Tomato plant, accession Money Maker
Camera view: horizontal (90 deg, fisheye); turntable rotation: 90 degrees
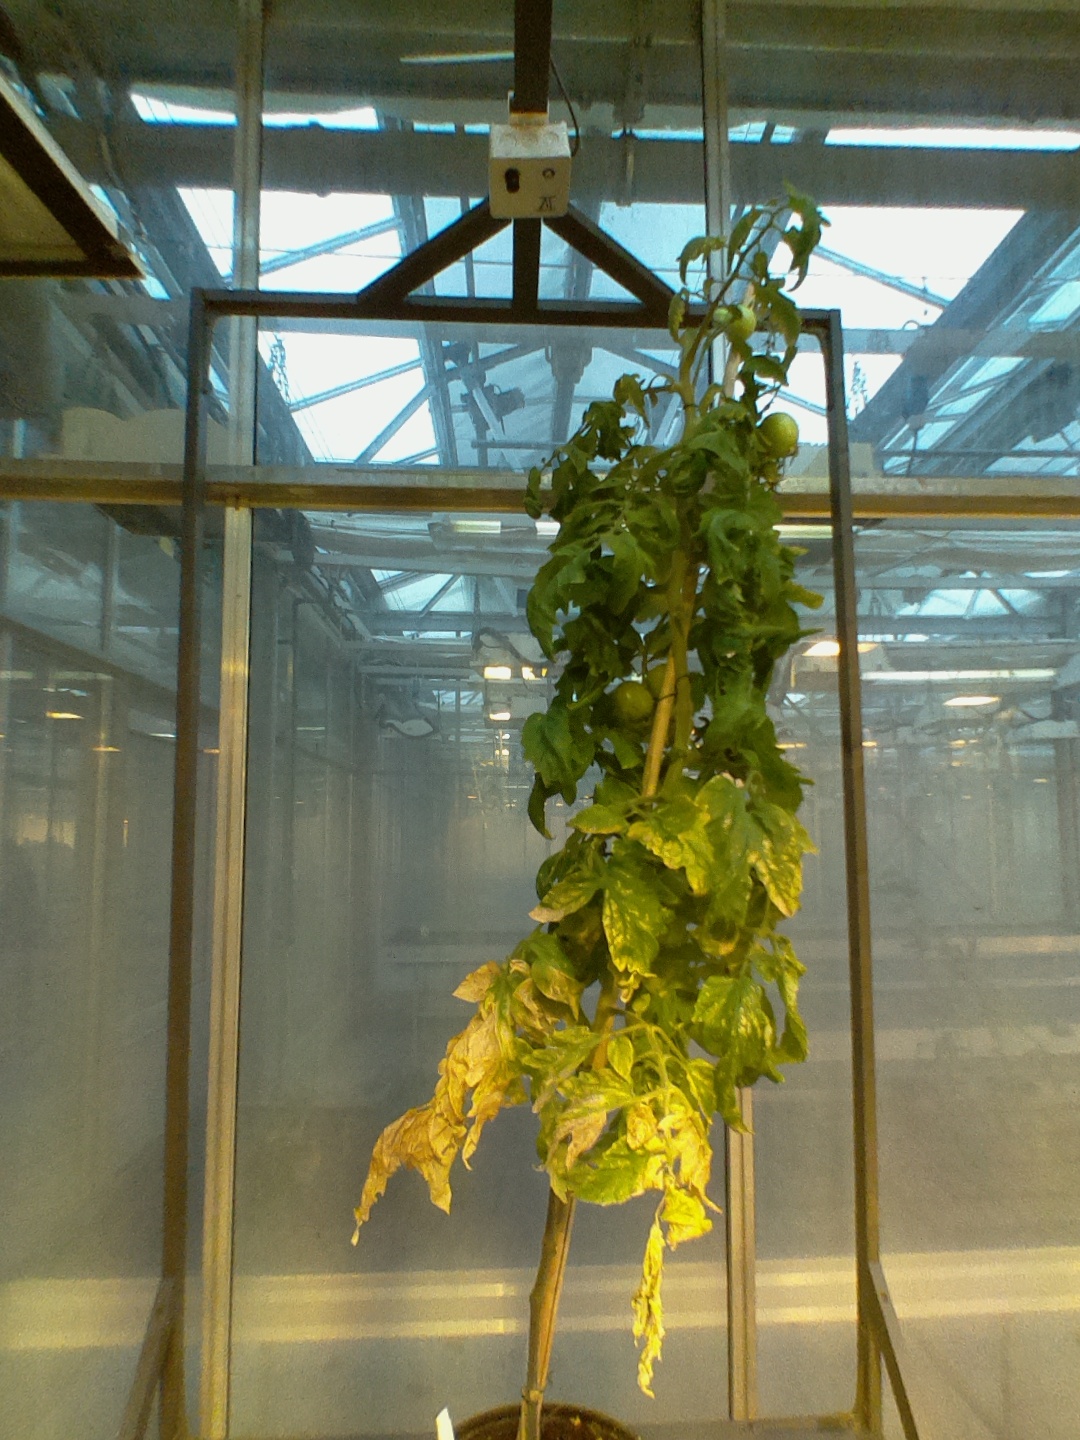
BBCH growth stage 79: 90% -100% of final fruit size